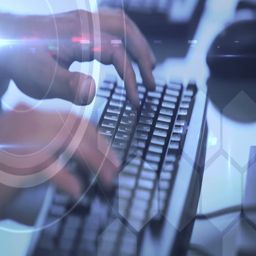
digital animation of a digital interface over hands typing on a keyboard